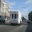
Label: ambulance